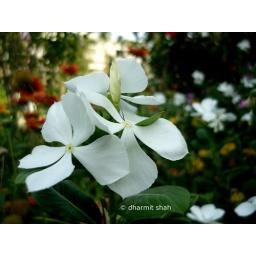
Lovely white flowers in my college garden.